PreQ1 riboswitch

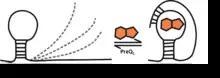
Docking and undocking mechanism of preQ1 riboswitch in presence and absence of ligand preQ1(shown in orange).

PreQ1 riboswitch has two stems and three loops, and its detailed structure has been shown on the right. The riboswitching action of preQ riboswitches in bacteria is regulated by binding of metabolite preQ to the aptamer region leading to structural changes in the messenger RNA (mRNA) that governs the downstream genetic regulation. The preQ riboswitch structure adopts a compact H-type pseudoknot, which makes it quite different from other purine based riboswitches. The preQ ligand is buried in the pseudoknot core and stabilized through intercalation between helical stacks and hydrogen bond interaction with heteroatoms. In absence of preQ1, the P2 tail region is away from the P2 loop region and hence the riboswitch is observed to be in undocked (partially docked) state, whereas on the binding of preQ to the riboswitch results the two P2 regions to come closer causing a complete docking of riboswitch. This docking and undocking mechanism of riboswitch with the change in concentration of ligand preQ is observed to control the signaling of gene regulation, commonly known as “ON” or “OFF” signaling for gene expression. The docking and undocking mechanism are observed to be affected not only by the ligand, but also with other factors like Mg salt. Like any other riboswitch, the two most common types of gene regulation mediated by preQ riboswitch are through transcription attenuation or inhibition of translation initiation. Ligand binding to the transcriptional riboswitch in bacterial causes modification in the structure of riboswitch unit, which leads to hindrance in the activity of RNA polymerase causing attenuation of transcription. Similarly, binding of the ligand to the translational riboswitch causes modification in the secondary structure of riboswitch unit leading to hindrance for ribosome binding and hence inhibiting translational initiation.